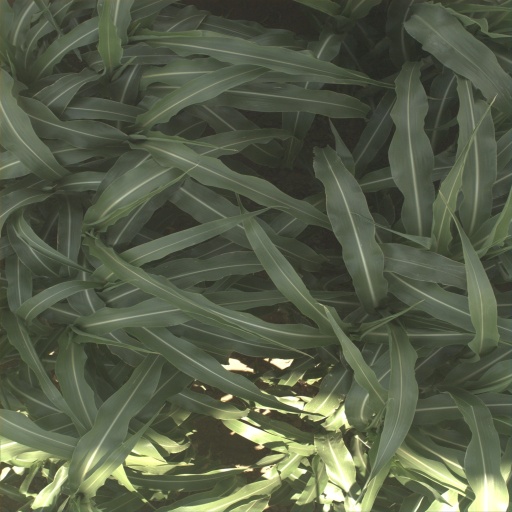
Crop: sorghum